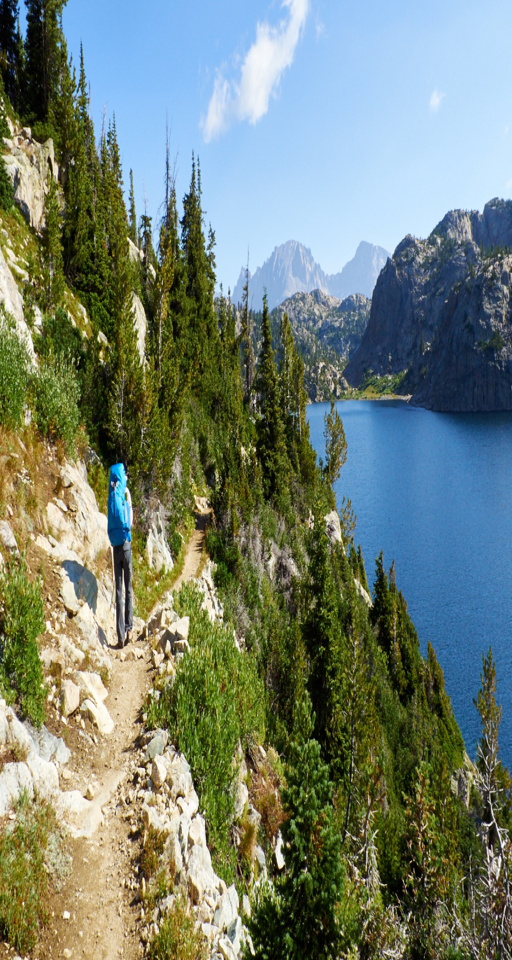
hiking past water reservoir lake